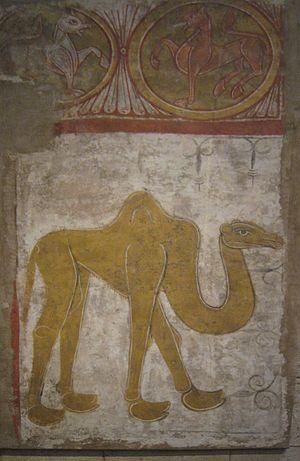
L'ermitage de San Baudelio de Berlanga est une église datant du début du XIᵉ siècle à Caltojar dans la province de Soria, Castille et León, Espagne, à 80 km au sud de Berlanga de Duero. C'est un exemple important de l'architecture mozarabe pour ses particularités ; il a été construit au XIᵉ siècle, dans ce qui était alors la frontière entre les terres islamiques et chrétiennes. Il est dédié à Saint Baudilus ou Baudel.